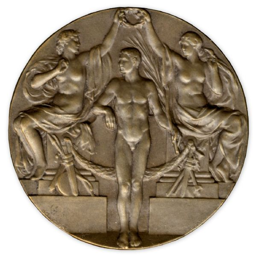
olympic medal from olympic games , held